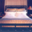
Label: bed